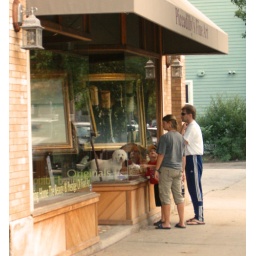
A family and a dog meet on the street in Tremont in Cleveland.